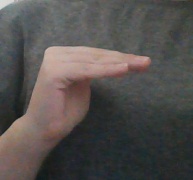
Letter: haa